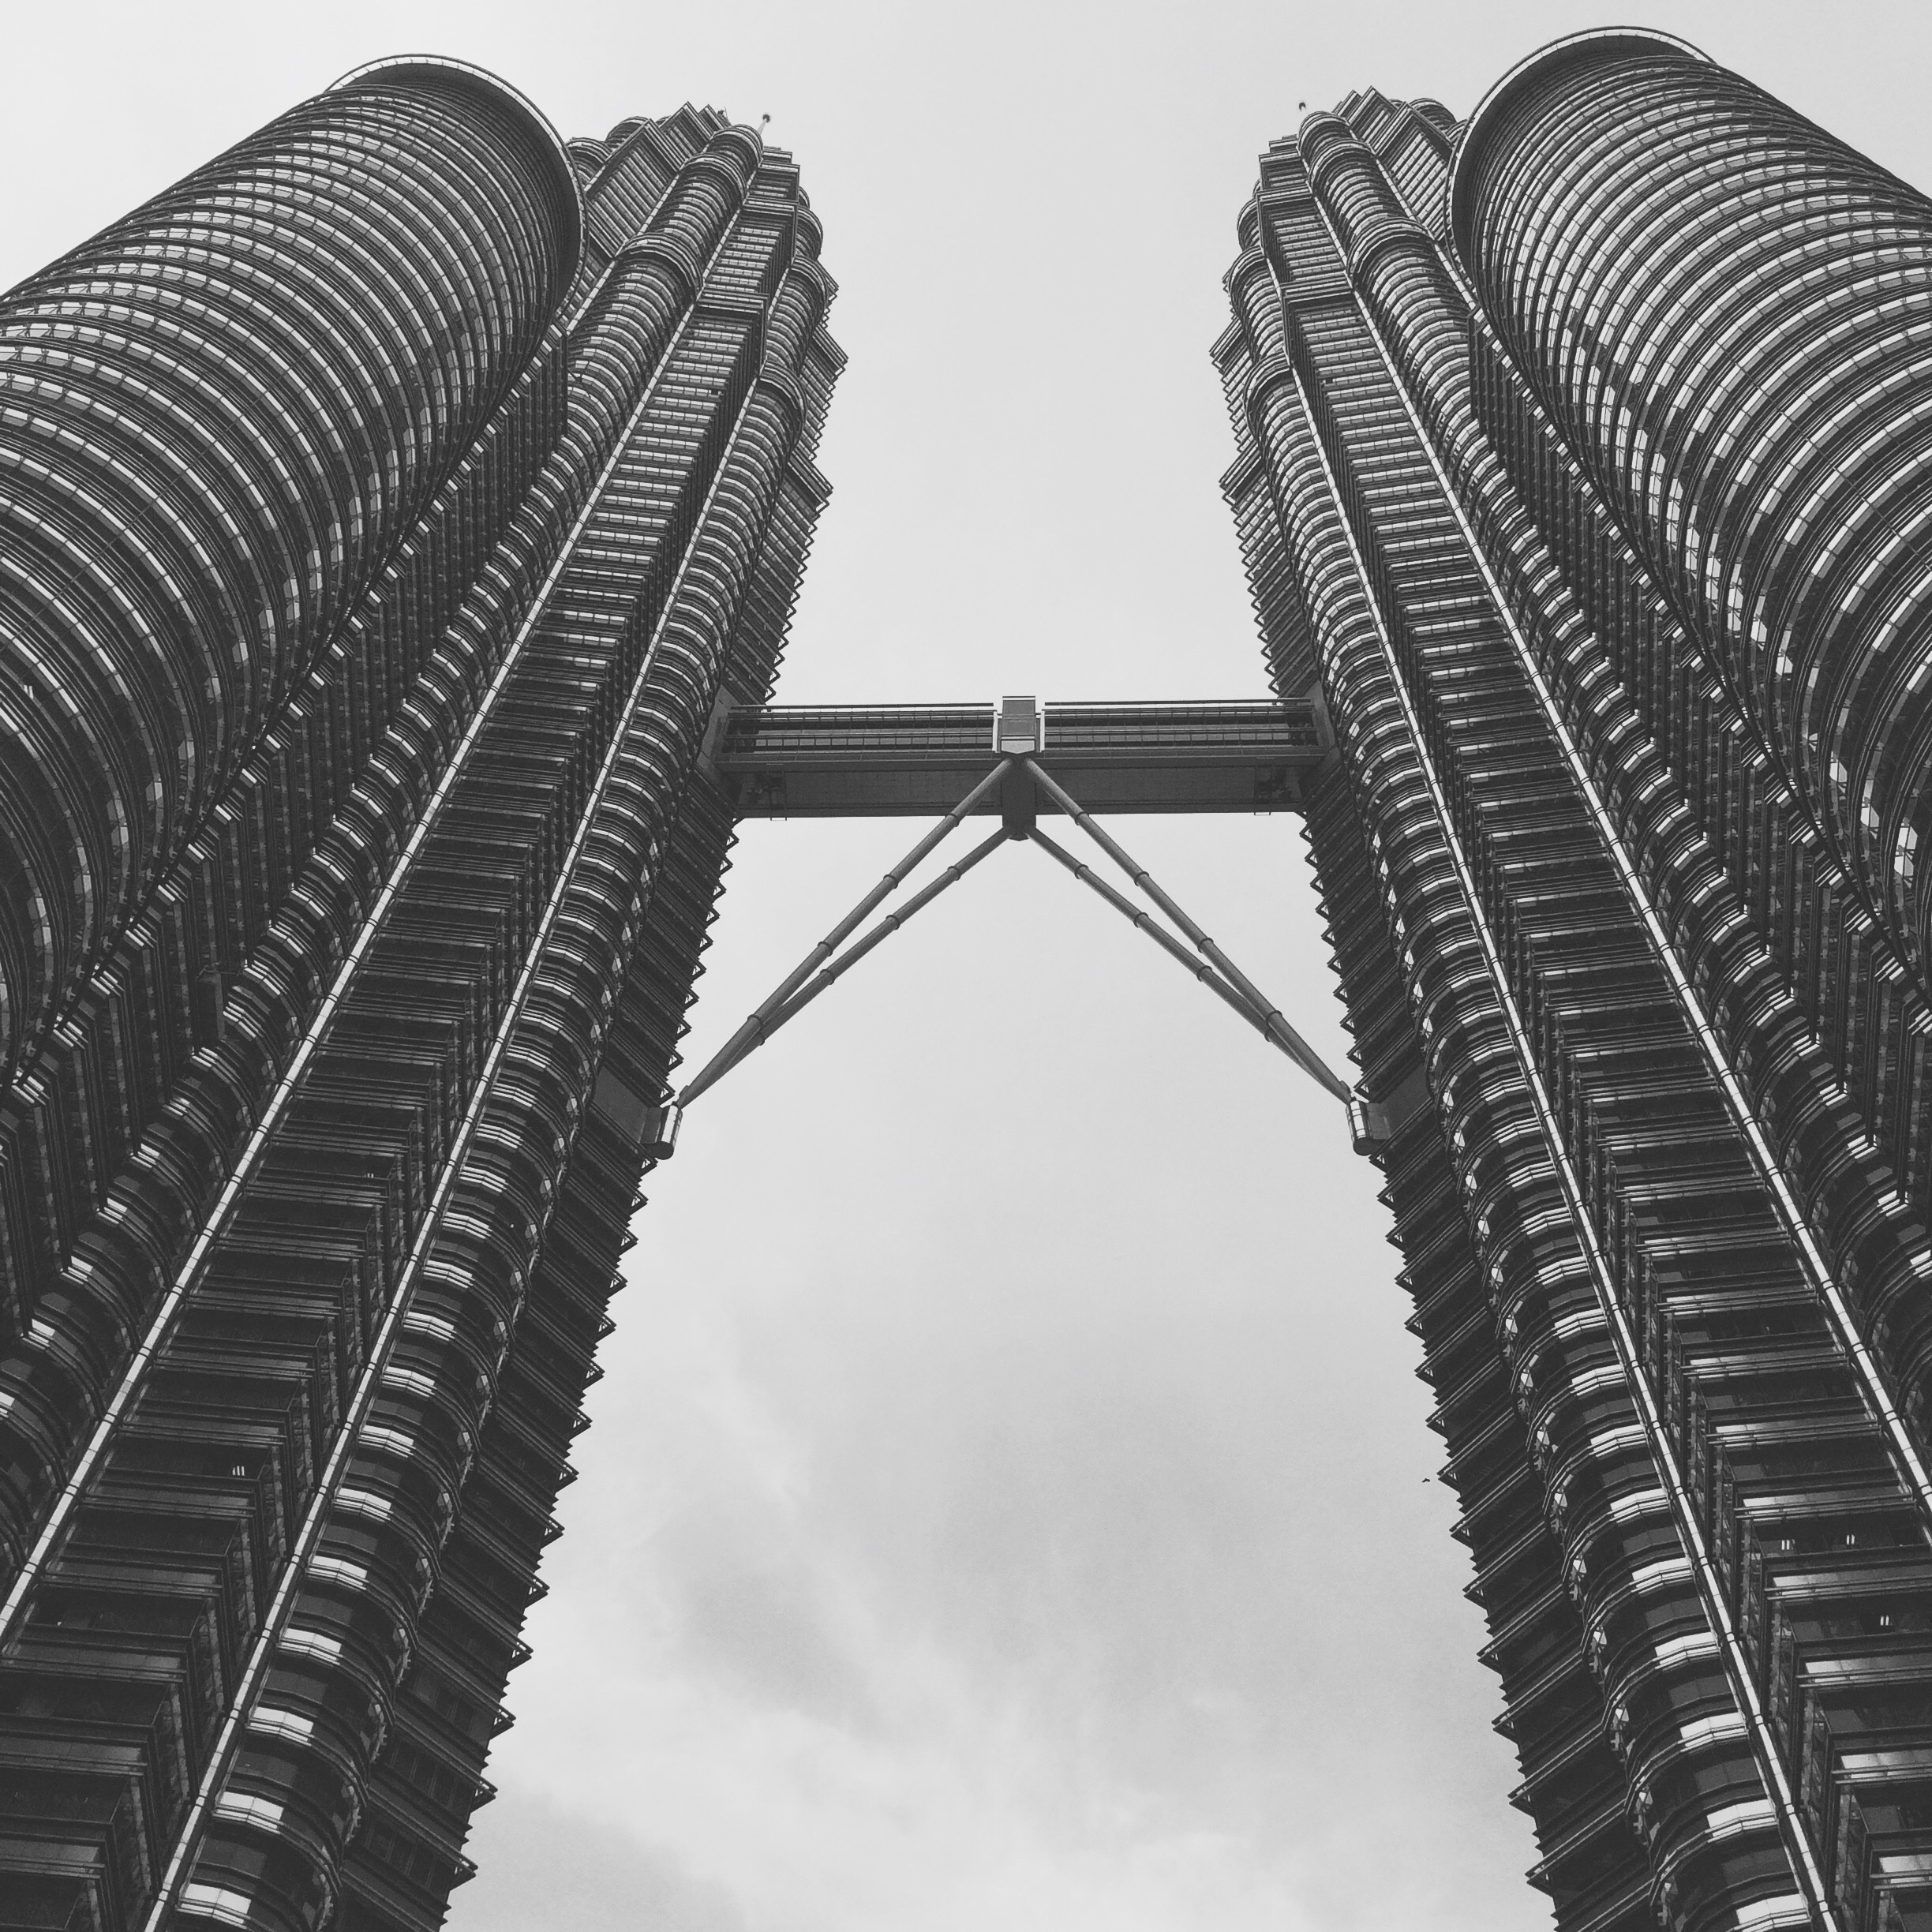
black and white, architecture, skyscraper, line, monochrome, roller coaster, symmetry, amusement ride, monochrome photography